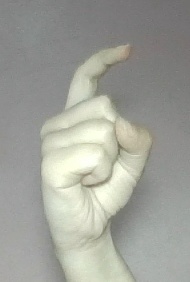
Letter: ra